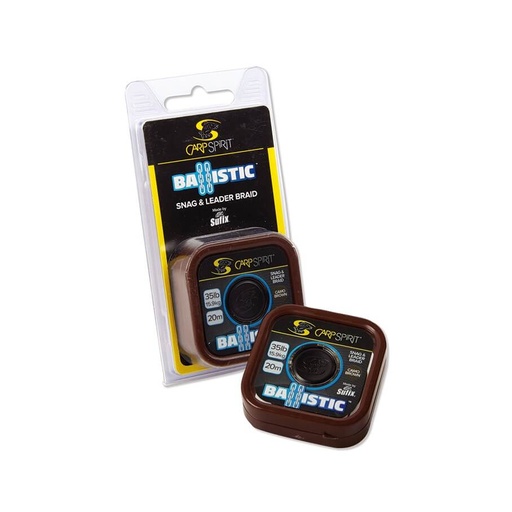
Trenzado Carp Spirit Ballistic Camo Verde 35 Ib 20 m
Bobina de 20 metros de hilo trenzado de la marca Carp Spirit modelo Ballistic con resistencia de 35 libras (15,90 kg) en color verde camuflaje, especial para la pesca de carpfishing. Características Extremadamente fuerte y flexible Flotabilidad neutra Excelente resistencia a la abrasión Ideal para spod y cebado Resistencia de rotura 15,90 kilogramos
Brand: Carp Spirit
Category: Sporting Goods > Outdoor Recreation > Fishing > Fishing Lines & Leaders > Fishing Braids